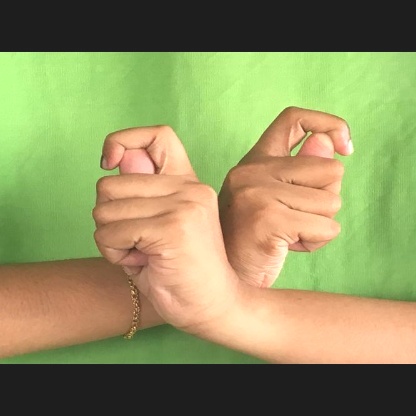
Mudra: Berunda